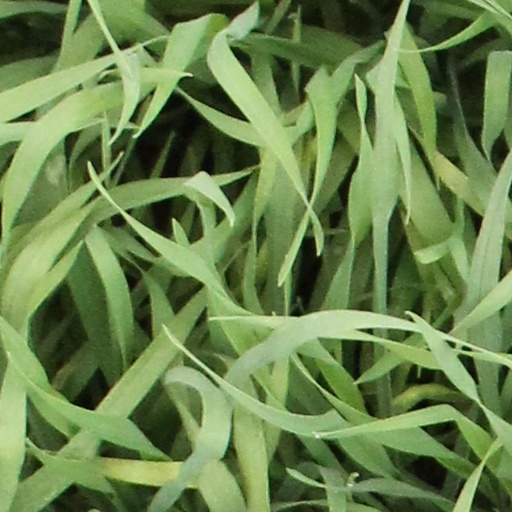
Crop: wheat